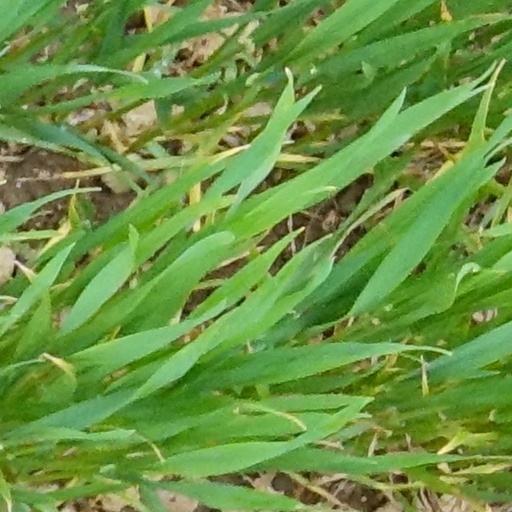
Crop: wheat